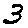
Label: 3